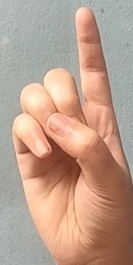
ASL sign: D